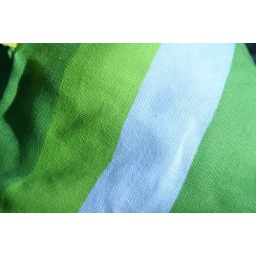
A new cheeky chicken doorstop in bright green and white stripes.